Hans von Trotha

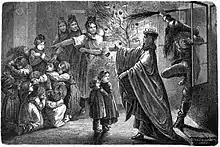
The "Christ Child and Hans Trapp in Alsace" (1863 illustration)

In neighbouring Alsace at the time of Saint Nicholas the name of Hans Trapp was used to frighten children and he was the one who accompanied the saint, not the usual figure of Knecht Ruprecht. The appearance and dress of Hans Trapp (white beard, pointed hat and rod) are described in an Alemannic German poem from the Alsace: